Bruton Street

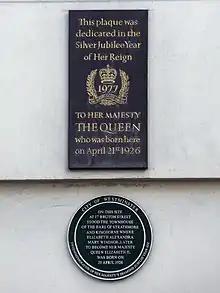
Plaque commemorating the birth of Queen Elizabeth II

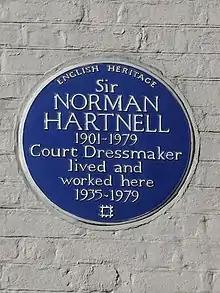
Blue plaque at no.26

Bruton Street is a street in London's Mayfair district. Queen Elizabeth II was born there, and the fashion designer Norman Hartnell lived there for 44 years.